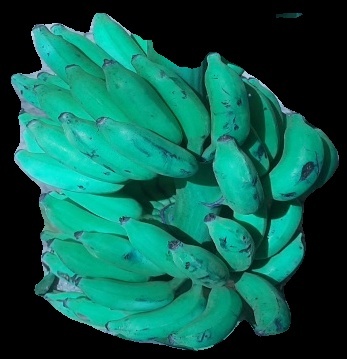
Variety: elakki-bale
Grade: grade3